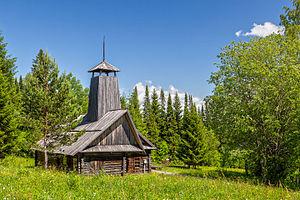
Entrepôt d'une ferme russe dans le kraï de Perm. This is a photo of a cultural heritage object in Russia, number: 5910047017 This template and pages using it are maintained by the Russian WLM team. Please read the guidelines before making any changes that can affect the monuments database!"